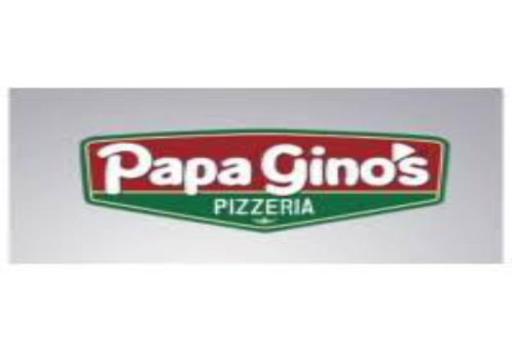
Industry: Food